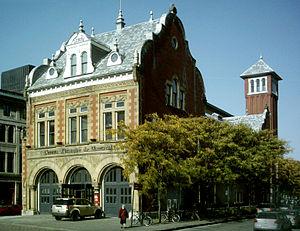
Le Centre d'histoire de Montréal est situé dans une ancienne caserne de pompier à la place d'Youville dans le Vieux-Montréal.
Le Vieux-Montréal est un quartier historique de la ville de Montréal situé dans l'arrondissement de Ville-Marie. La majeure partie du Vieux-Montréal a été déclarée arrondissement historique, en 1964, par le Ministère des Affaires culturelles du Québec.